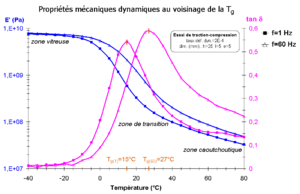
L'analyse mécanique dynamique ou spectrométrie mécanique dynamique est une méthode de mesure de la viscoélasticité. Cette méthode d'analyse thermique permet l'étude et la caractérisation des propriétés mécaniques de matériaux viscoélastiques, tels les polymères.